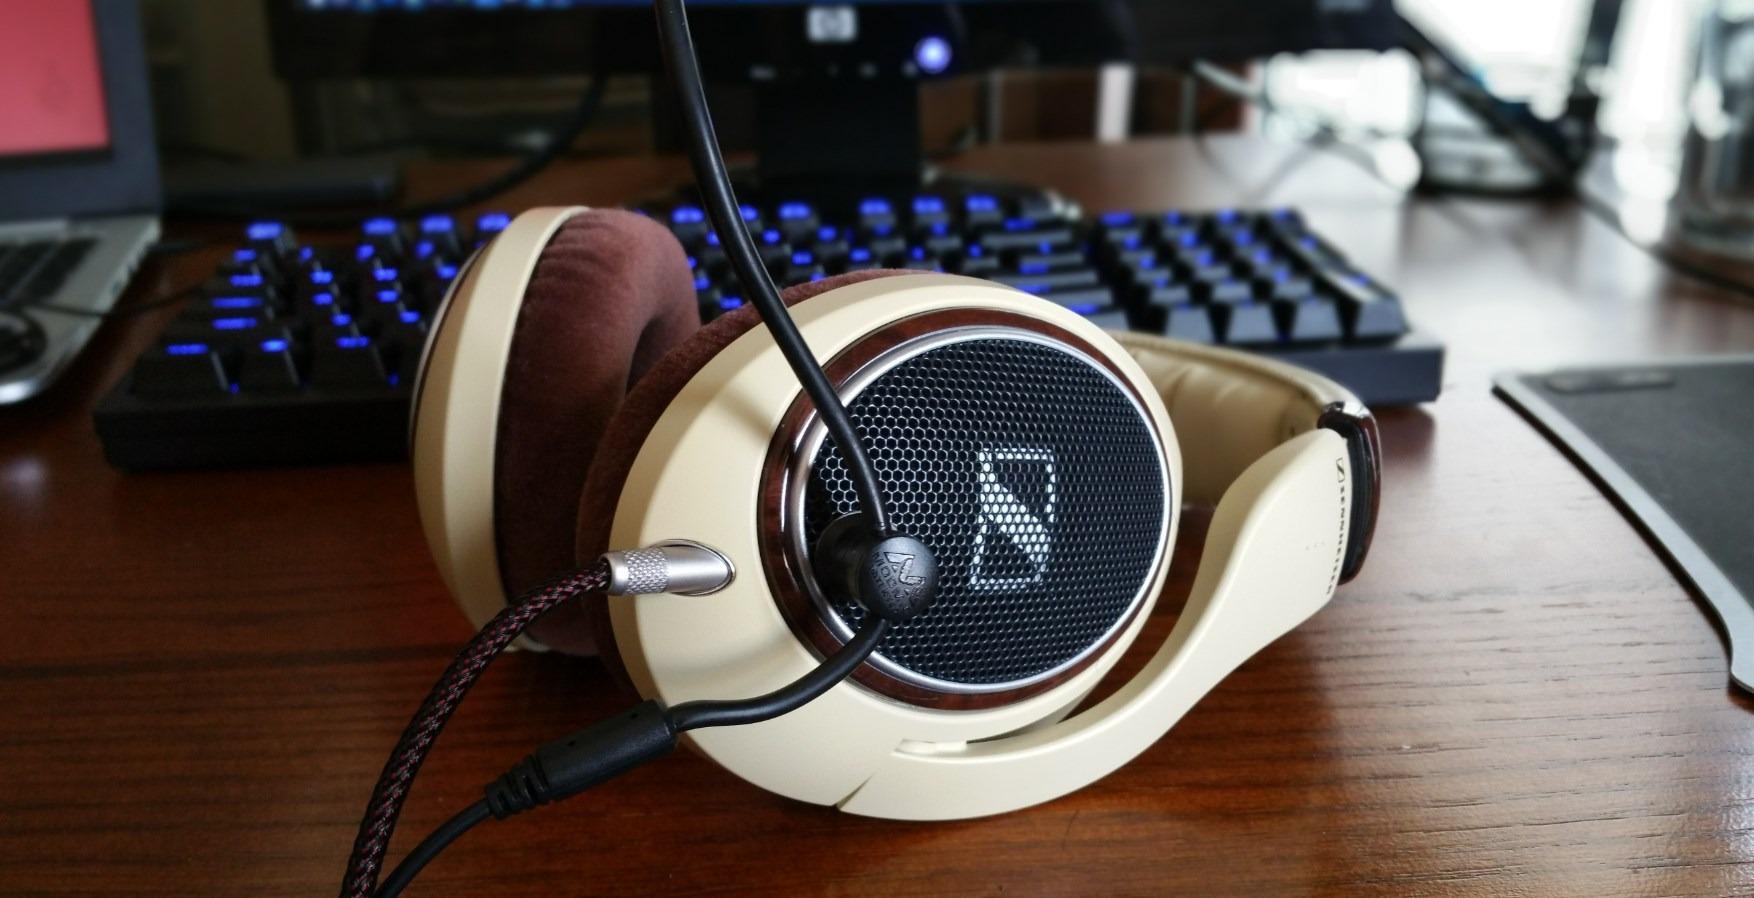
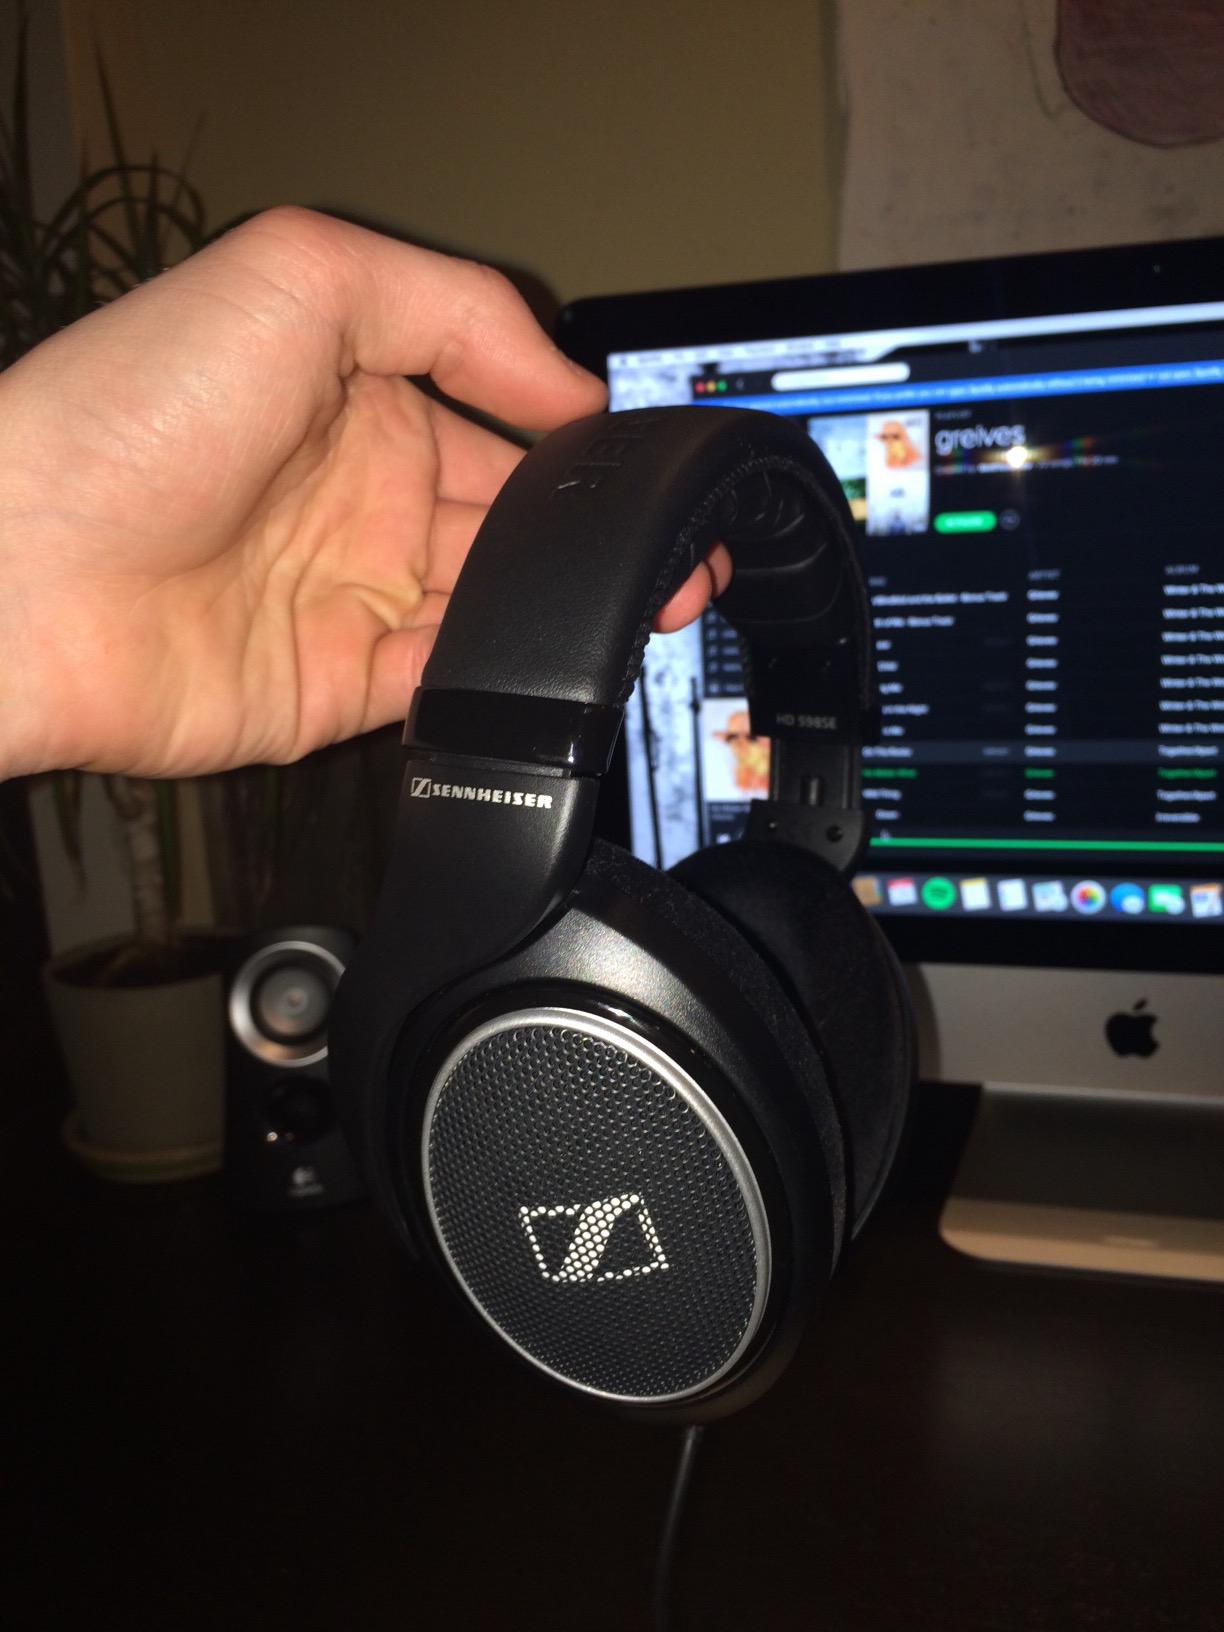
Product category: headphones
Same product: no